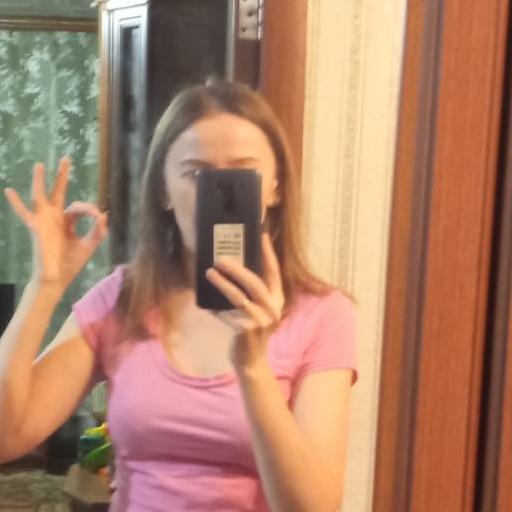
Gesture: no_gesture